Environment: real
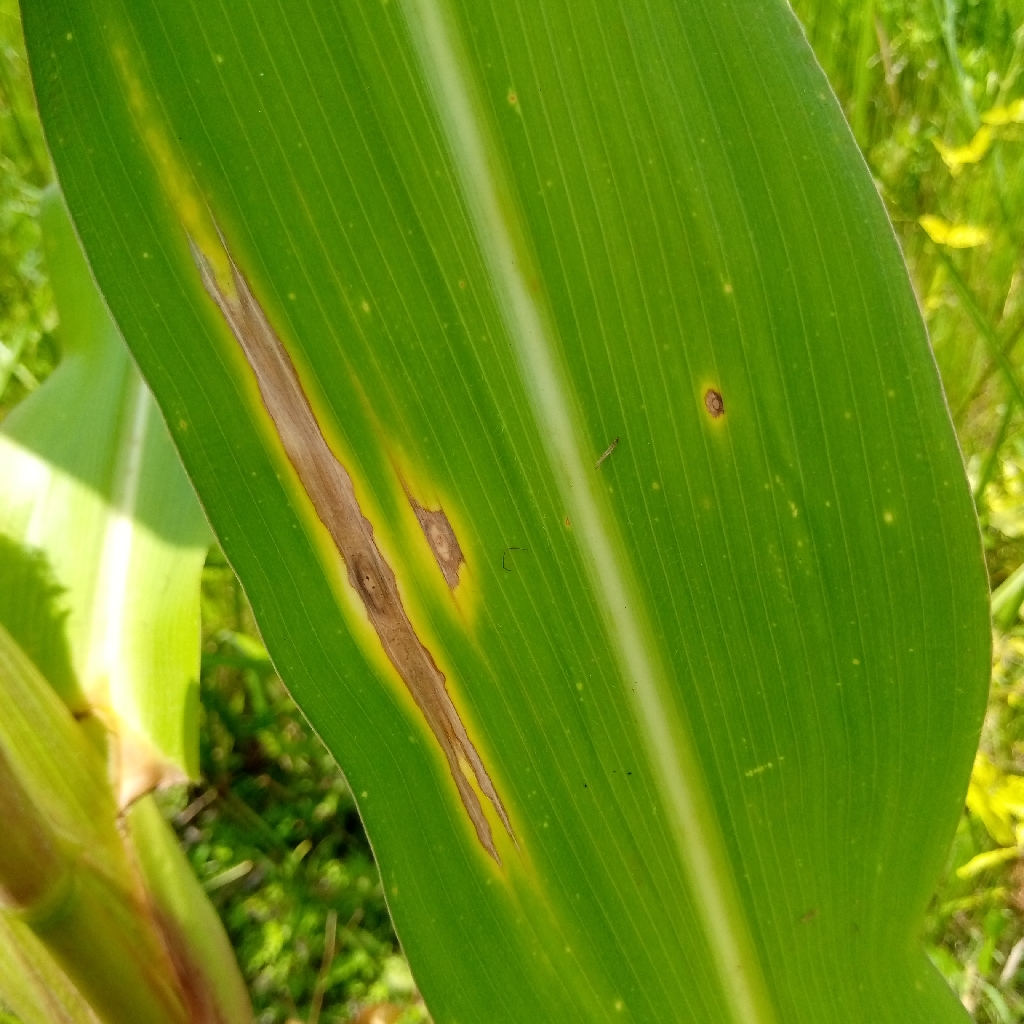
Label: northern_corn_leaf_blight